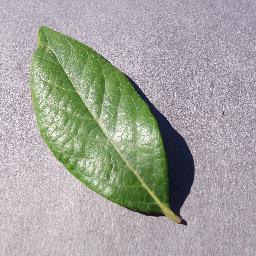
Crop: blueberry
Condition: healthy